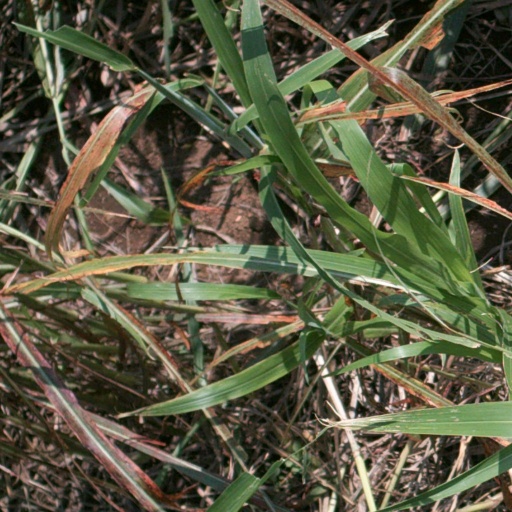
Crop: sorghum